The American (novel)

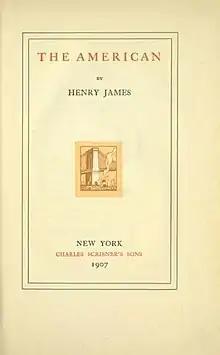
Cover of "The American"

The American is a novel by Henry James, originally published as a serial in "The Atlantic Monthly" in 1876–77 and then as a book in 1877.